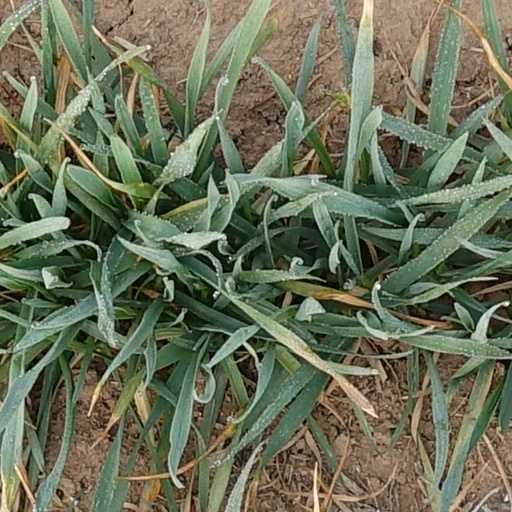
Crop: wheat